WinZip

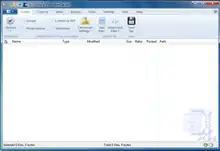
WinZip 17 Pro on Windows

The ZIP file archive format (ZIP) was originally invented for MS-DOS in 1989 by Phil Katz.